Military history of Myanmar

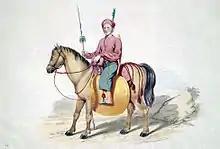
Manipuri horseman (Kathe).

After the four failed expeditions on Junkceylon, Bodawpaya gave up on wars with Siam, and now looked to the small states to the west. The first target was Manipur, which had regained independence from Burma since 1782. In February 1814, he sent an expedition force to place his nominee Marjit Singh to the Manipuri throne. The Manipuri army was defeated after heavy fighting, and its raja Chourjit Singh fled into Cachar.